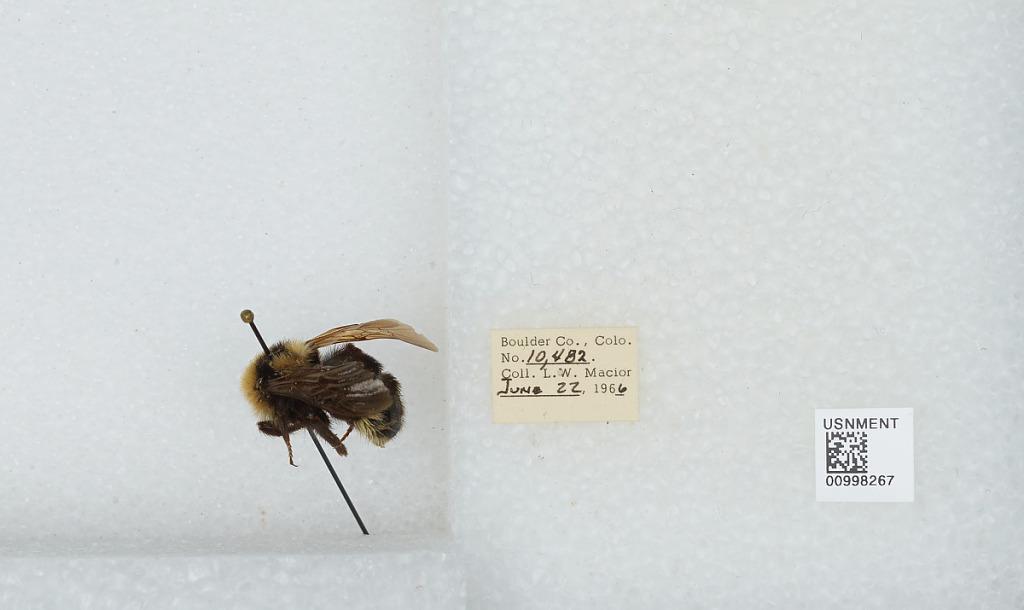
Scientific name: Bombus (Psithyrus) insularis (Smith)
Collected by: L. Macior
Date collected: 1966-6-22
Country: United States
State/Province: Colorado
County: Boulder
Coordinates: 40.015, -105.27